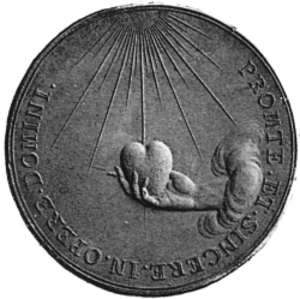
La présence pneumatique, parfois appelée présence spirituelle ou présence réelle mystique, désigne la doctrine calviniste de la présence réelle dans la communion, plus souvent dénommée Sainte-Cène dans les églises réformées de préférence au terme eucharistie, préféré par les catholiques. Les confessions de foi réformées, qui sont les déclarations officielles des croyances des églises réformées, affirment que le corps du Christ et le sang sont réellement présents dans ce sacrement, mais que cette présence est réalisée d'une manière spirituelle et non matérielle.